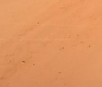
Surface type: ground